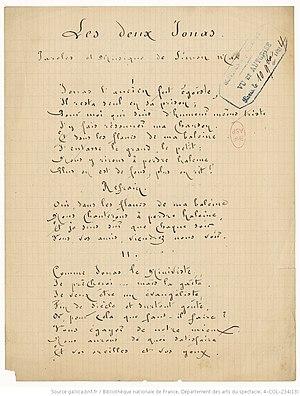
Titre
La baleine de Villerville est un cétacé échoué dans l'estuaire de la Seine le 21 octobre 1893 et qui, naturalisé a l'instigation de Simon-Max est devenu une attraction touristique connue comme la baleine-théâtre de Villerville.